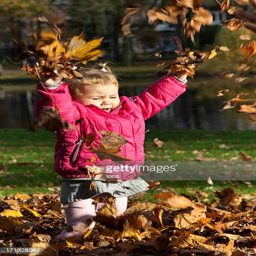
young girl , throwing autumn leaves in the air